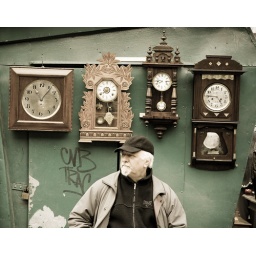
A man awaiting business at his clock stand in a Sunday flea market